Billy La Min Aye

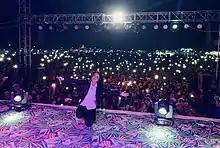
Billy is performing in a concert

In 2018, Billy started endeavoring to be able to produce and distribute her first solo album. She launched her debut solo album "Perseverant Soul" on 3 March 2018.